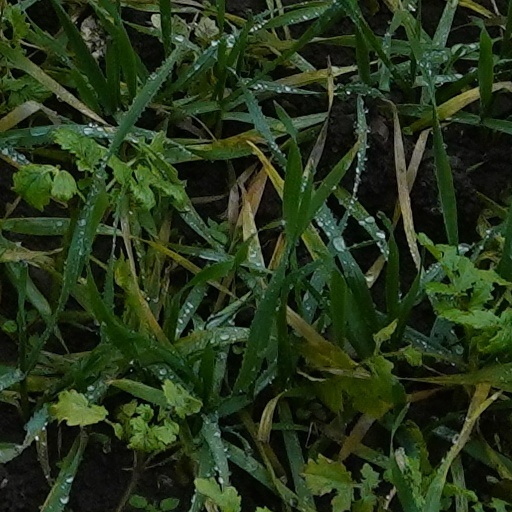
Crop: wheat